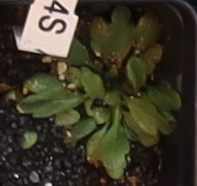
Label: Horseweed